Automobiles Alpine

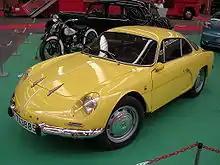
Alpine A108 Berlinette (1958–1965)

In 1955, Rédélé worked with the carrosserie Chappe et Gessalin. They were amongst the pioneers of auto glassfibre construction and produced a small coupe, based on 4CV mechanicals, called the Alpine A106. The A106 achieved a number of successes through the 1950s and was joined by a low and stylish cabriolet. Styling for the car was contracted to the Italian designer Giovanni Michelotti. Under the glassfibre body was a very stiff chassis based on a central tubular backbone which was to be the hallmark of all Alpines.